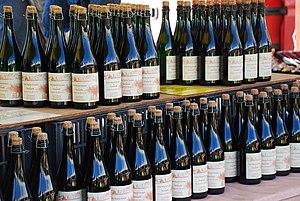
Le cidre est une boisson alcoolisée titrant généralement entre 2 % vol. et 8 % vol. d'alcool, obtenue à partir de la fermentation du jus de pomme. Chez les producteurs, l'adjectif cidricole fait référence aussi bien à la boisson fermentée à base de pomme qu'à base de poire. Le cidre se fabrique partout où l’on trouve des pommiers qui donnent des pommes à cidre. On distingue le « cidre de table » et le « cidre bouché », de qualité supérieure. La consommation de cette boisson a connu un apogée en Espagne à la fin du XIVᵉ siècle, dépassant celle de la bière. Au début du XXIᵉ siècle, c'est une boisson traditionnelle plutôt saisonnière et régionale, mais des efforts de marketing tendent à promouvoir de nouveaux cidres aromatisés, notamment à destination des jeunes.